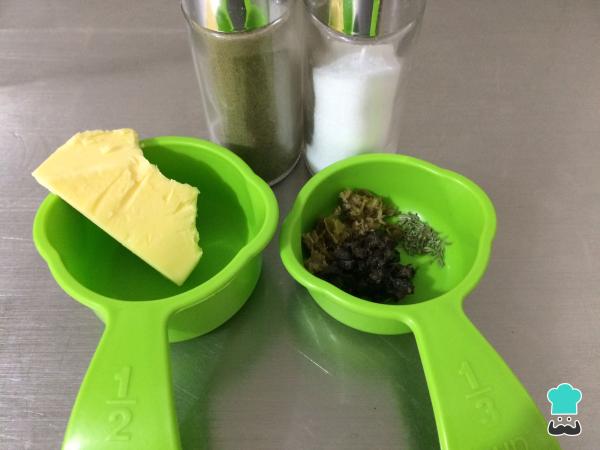
Antes de realizar la mantequilla de sabores, el primer paso es alistar todos los ingredientes.